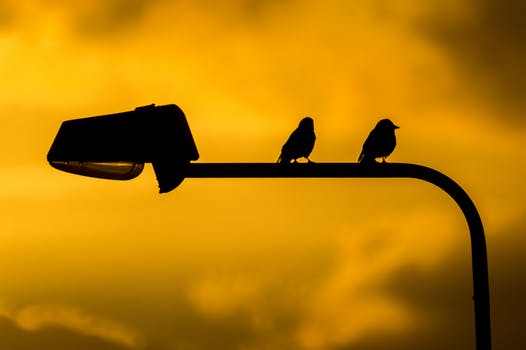
Label: No Watermark